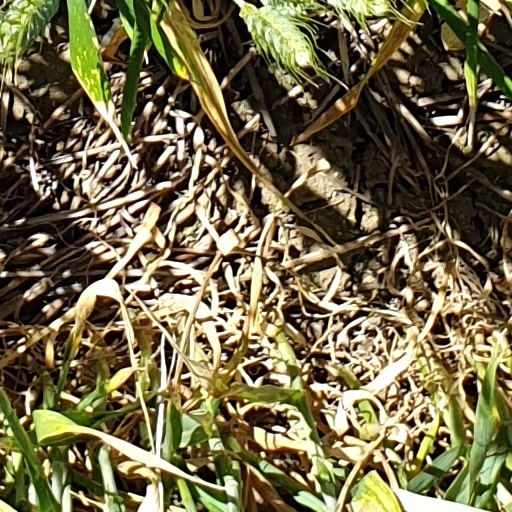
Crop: wheat